Zor (film)

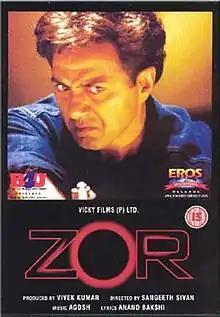

Zor is a 1998 Indian Hindi-language action film produced by Vivek Kumar and directed by Sangeeth Sivan. It stars Sunny Deol, Sushmita Sen, Milind Gunaji and Om Puri. In the film, a man tries to prove his father's innocence when the latter is labeled a traitor, and in the process discovers the involvement of his friend, a terrorist, in this fiasco. After directing Malayalam films, Sivan makes his directorial debut in Hindi cinema with this film.